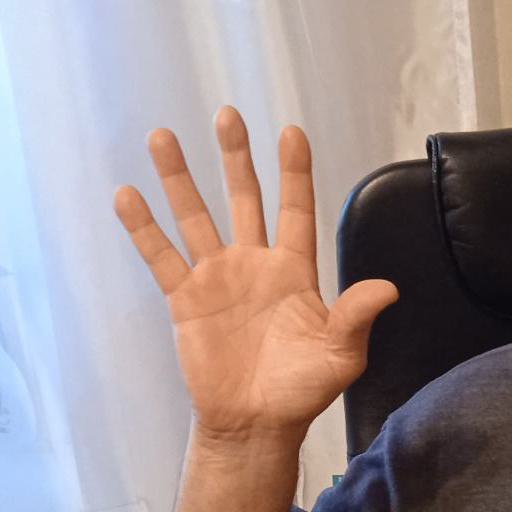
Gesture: palm